Jerzy Świrski

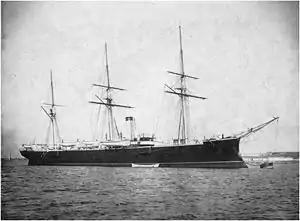
Pamyat'Merkuriya1879-1907a

As a commissioned officer in 1902, he joined the Russian Imperial Navy in the rank of Midshipman. Initially he was Watch officer and junior navigation officer on board the cruiser "Askold". From 1905 he served in the Black Sea Fleet, as watch officer on the destroyer, "Rostislav", on the -type minelayer "Dunay" and on the frigate, "Donetz". He was later engaged in mine laying operations and as navigation officer on the cruiser "Pamiat Merkuria". During 1908 he was briefly training officer on board the mine layer, "Kronstadt". Between 1909 and 1911 he returned to the "Pamiat Merkuria" as its navigation officer and also on the "Jevstatije". Subsequently he served as navigation officer of the Russian Torpedo Division and commander of the torpedo boat, "Stremitielnyi". In 1912 he advanced to navigational Flag officer of the Brigade of Naval Destroyers, commanding the ship ORP "Myśliwy". From 1914 he was a member of the Training Commission for the Black Sea Fleet.